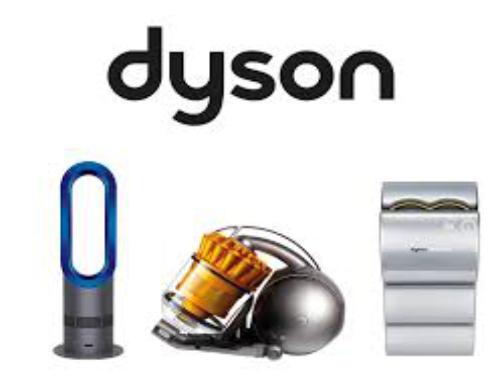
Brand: adyson
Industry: Clothes